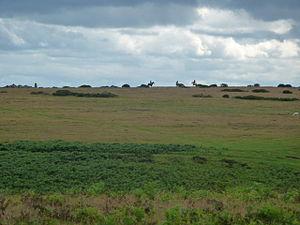
Ommadawn est le troisième album studio du musicien britannique Mike Oldfield, paru en octobre 1975 chez Virgin Records. Il clôt la trilogie amorcée avec Tubular Bells, succès critique et commercial colossal et poursuivie avec Hergest Ridge, qui s'est bien vendu mais qui a connu de sévères critiques. Comme ces deux opus, Ommadawn se compose de deux suites d'environ vingt minutes, qui occupent chacune une face du disque. En novembre, il se hisse à la quatrième place des charts britanniques.